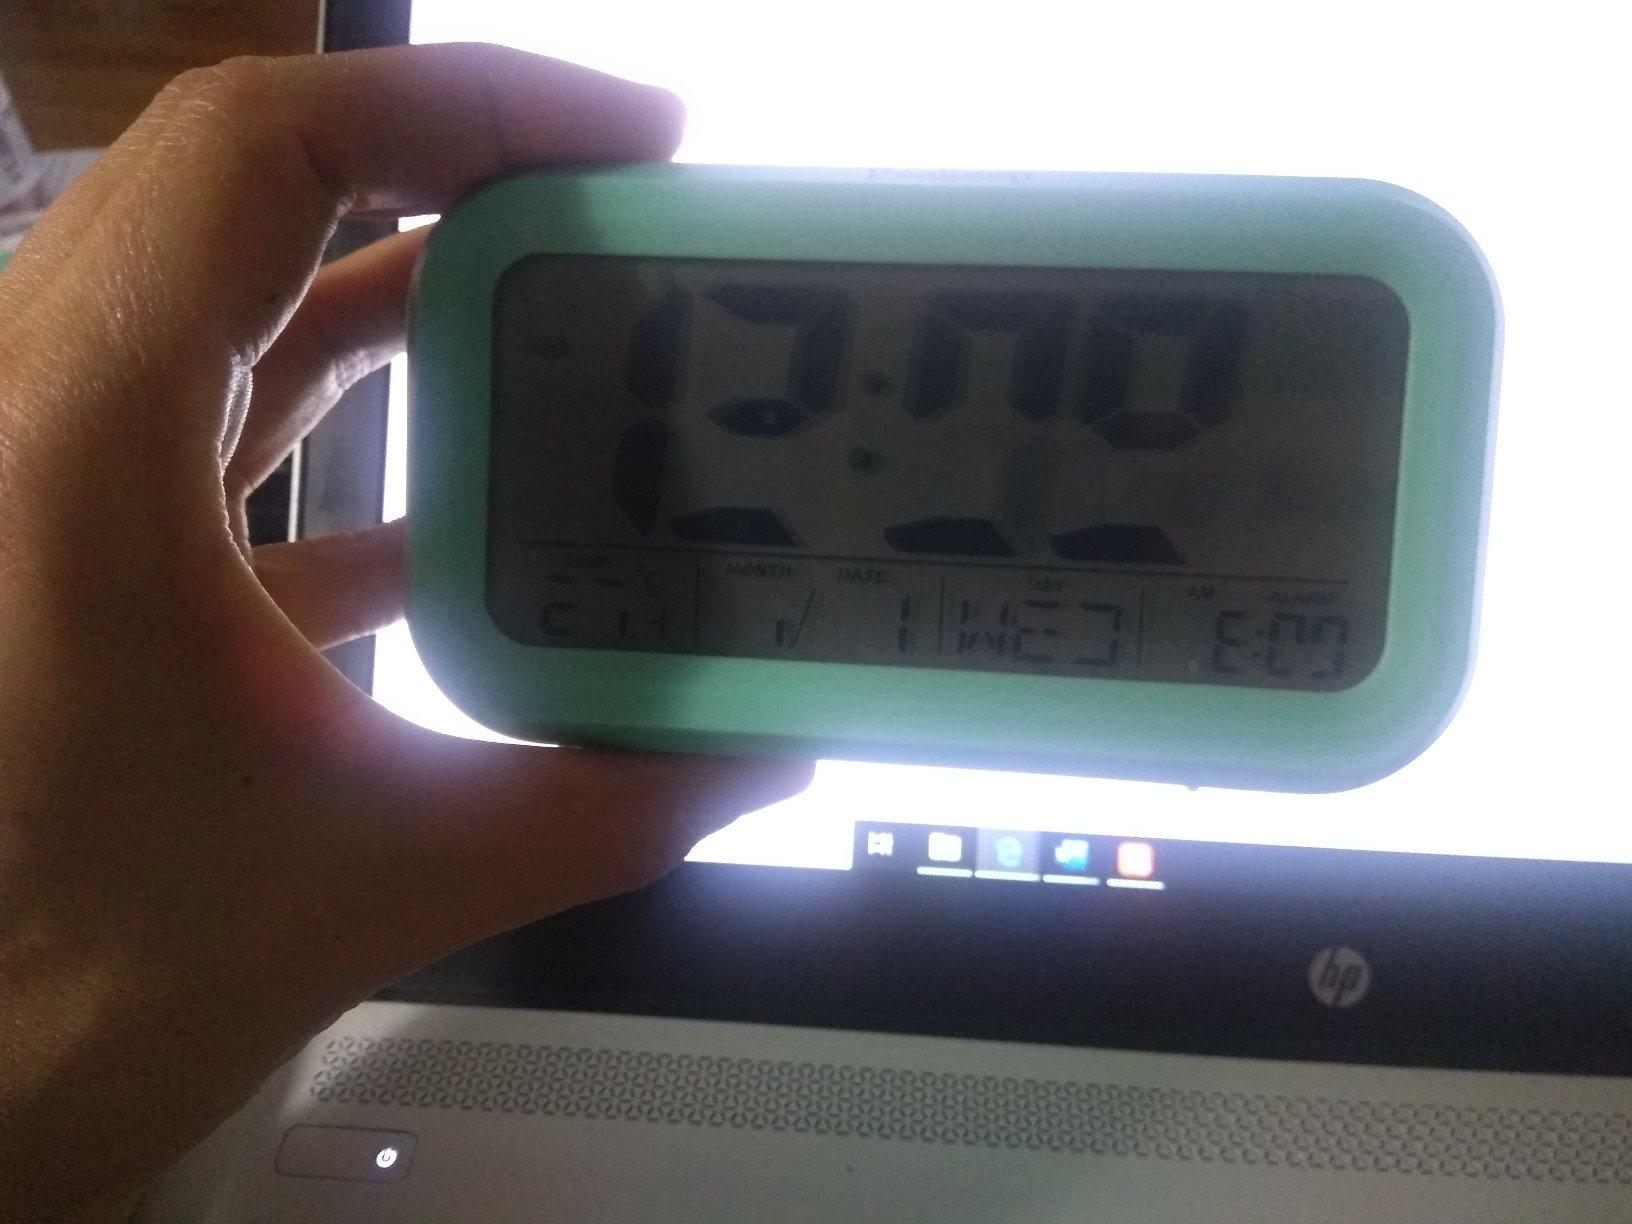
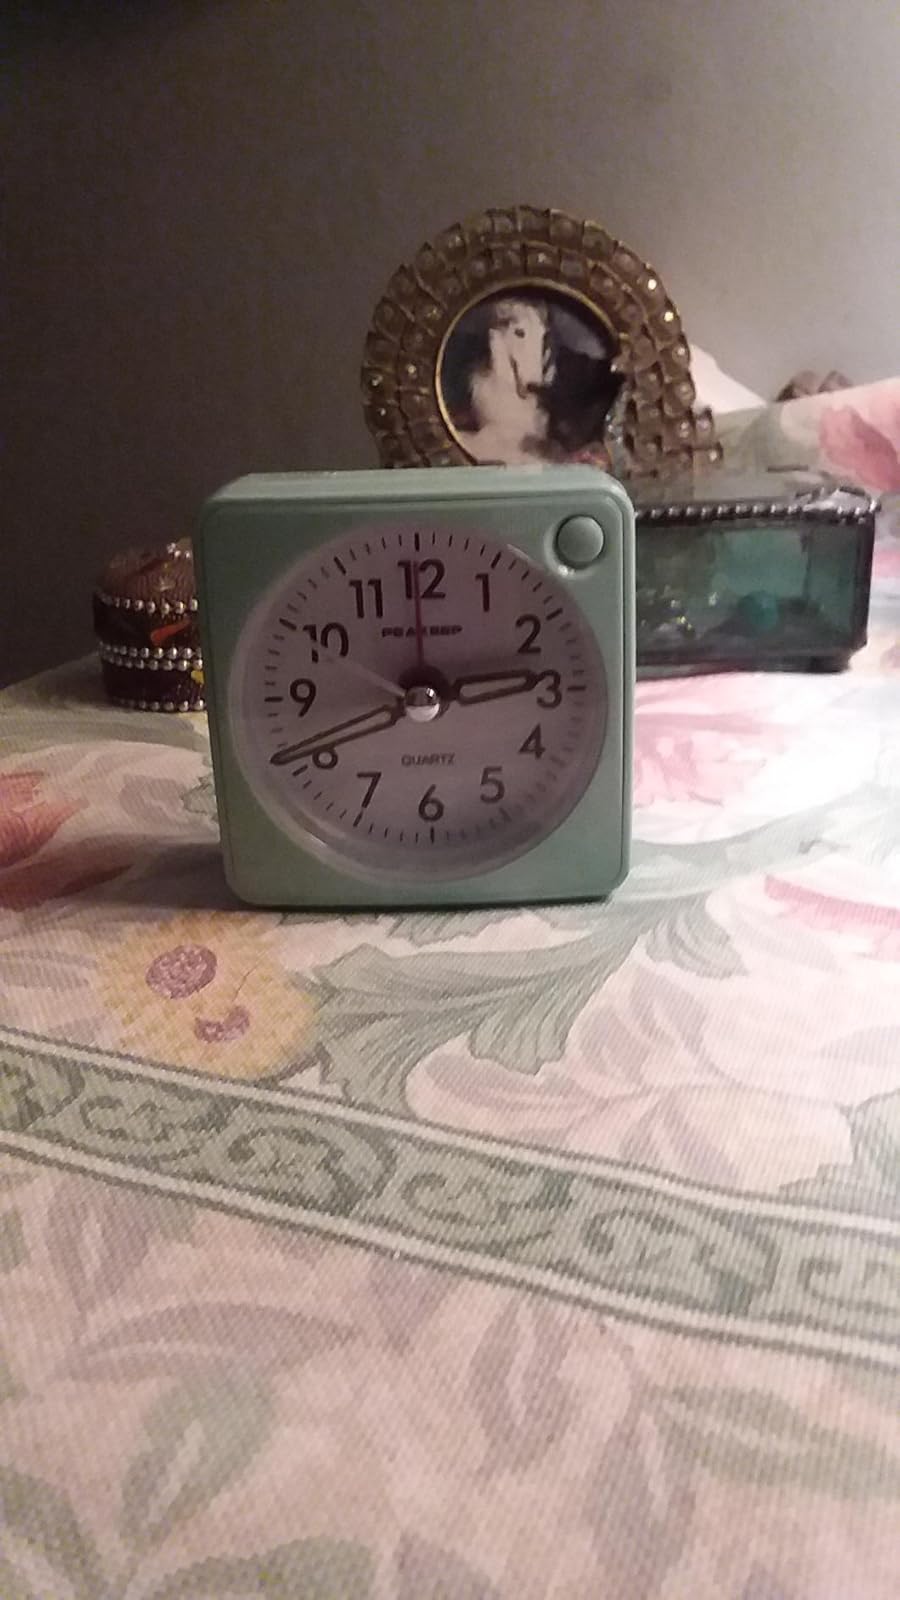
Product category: clock
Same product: no